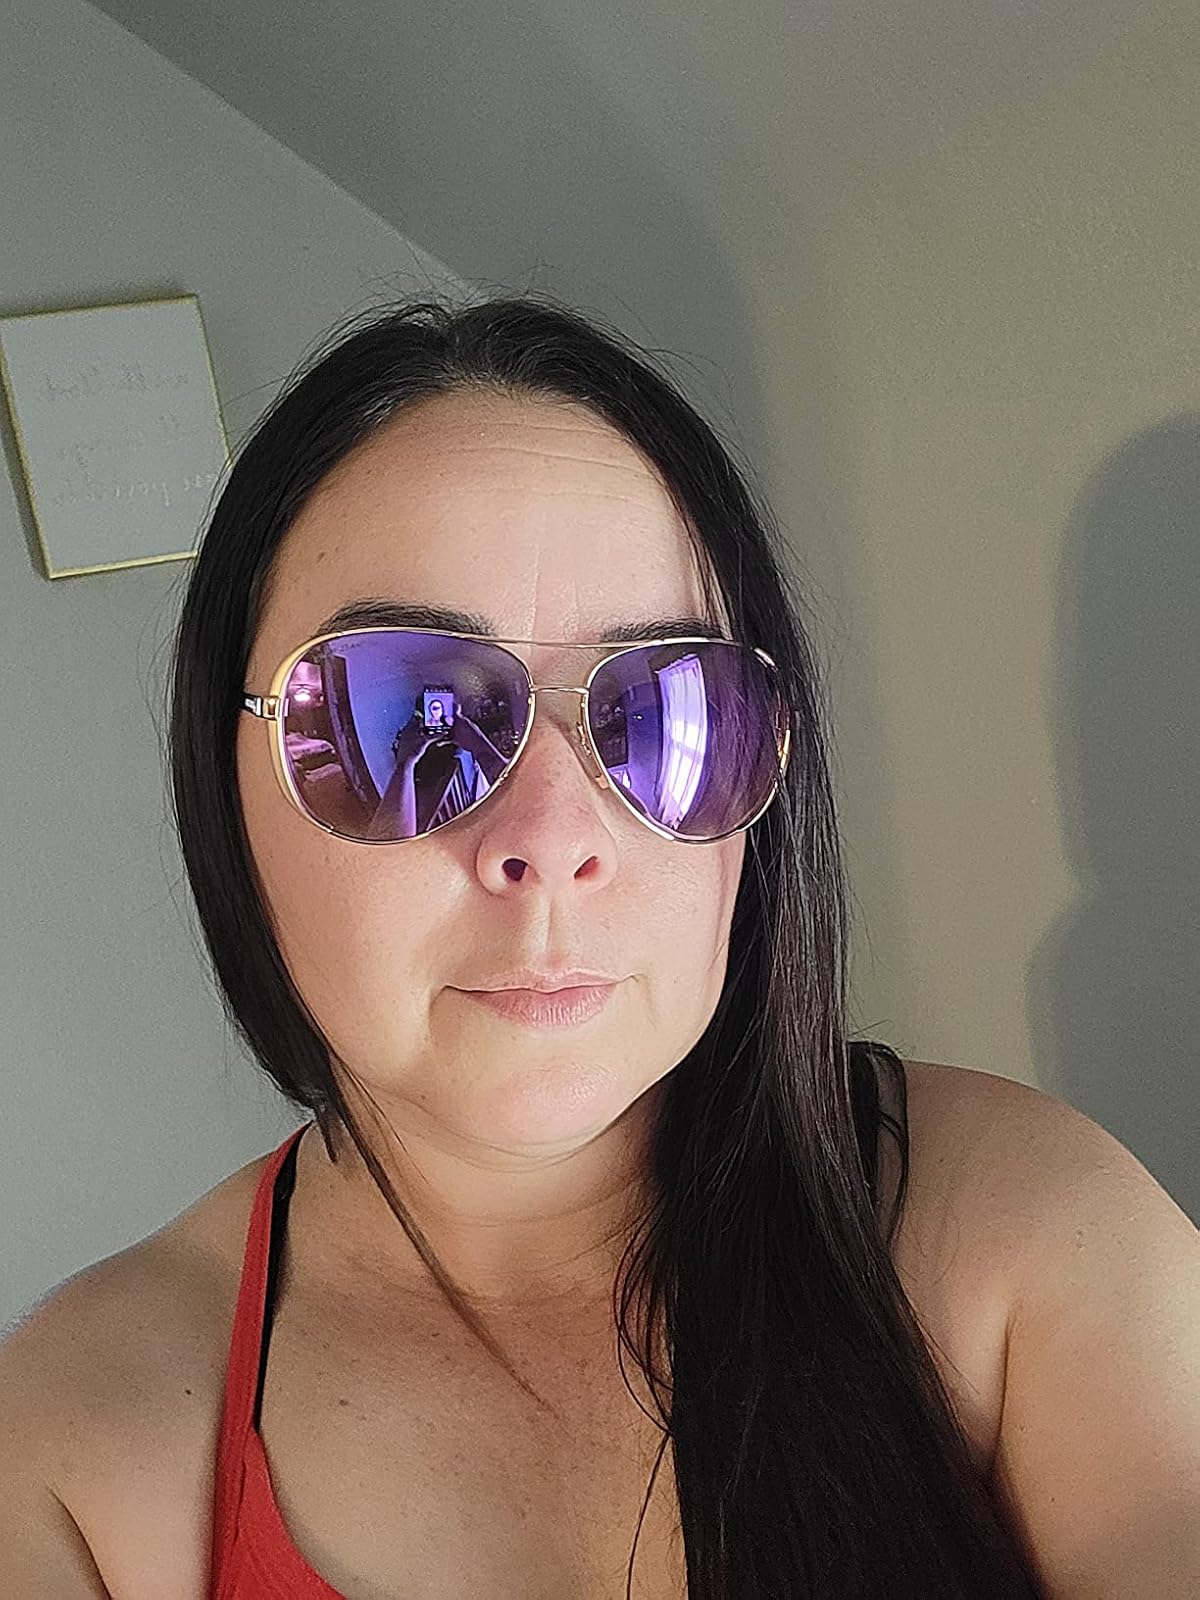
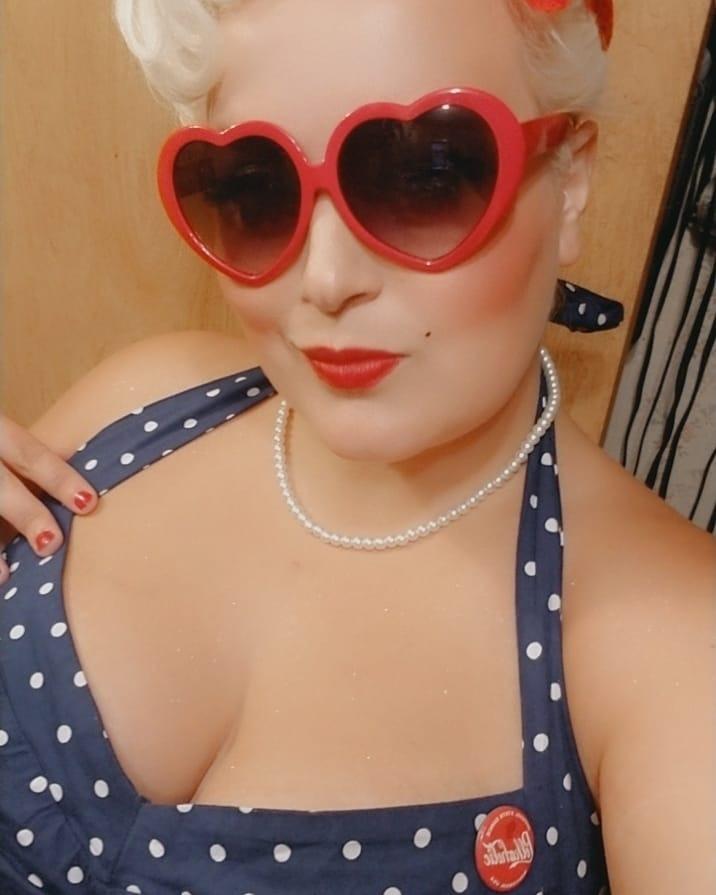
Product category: accessories_sunglasses
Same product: no